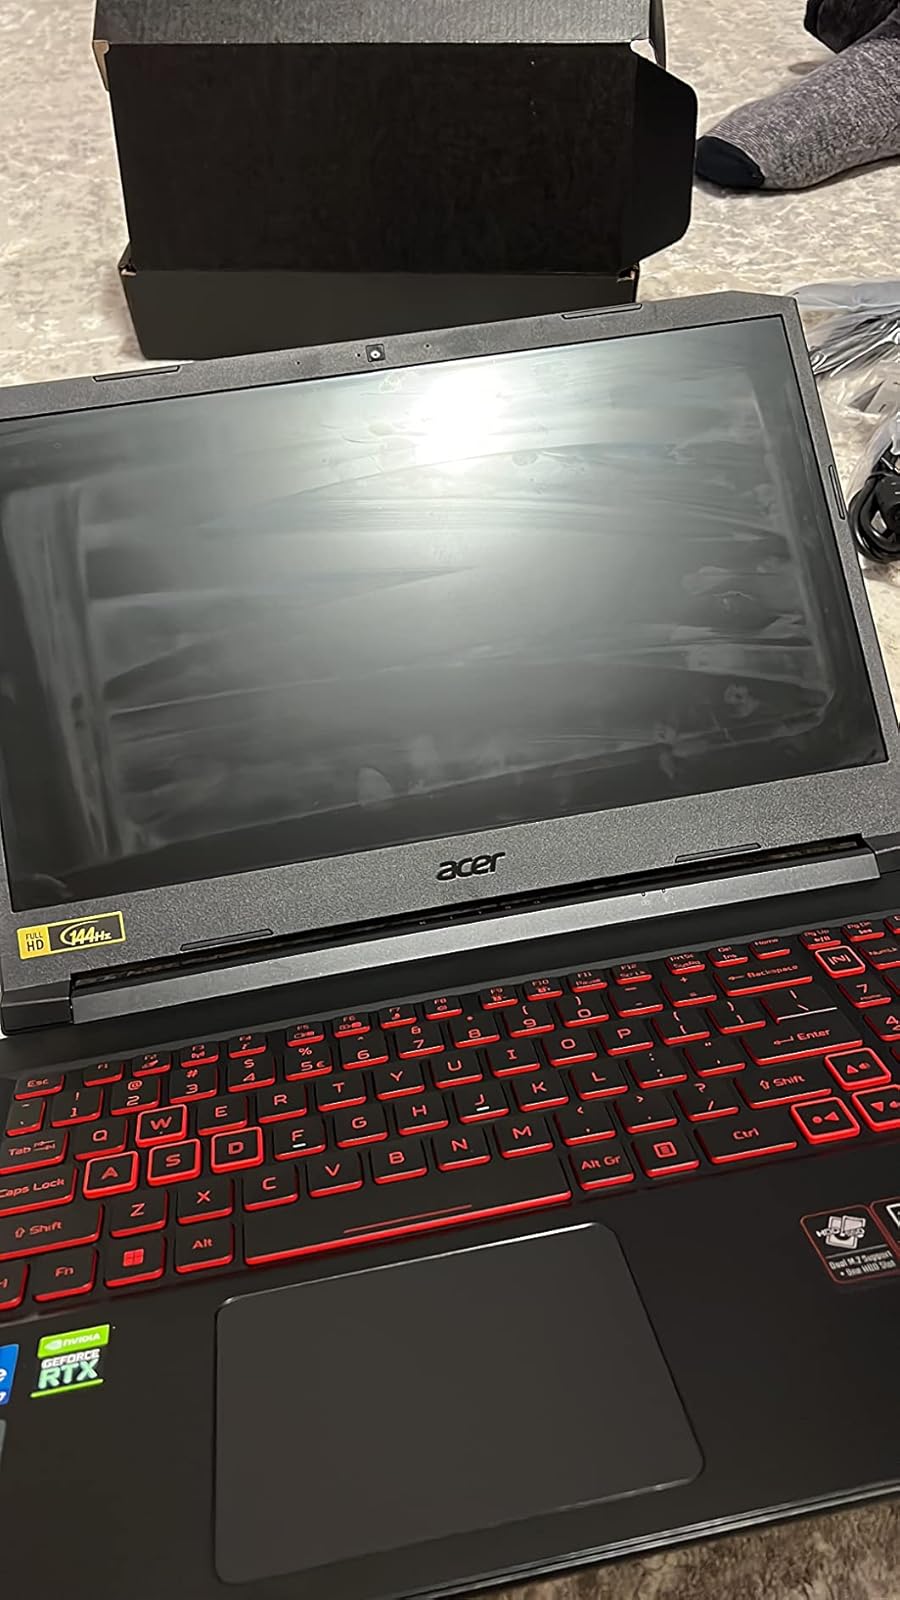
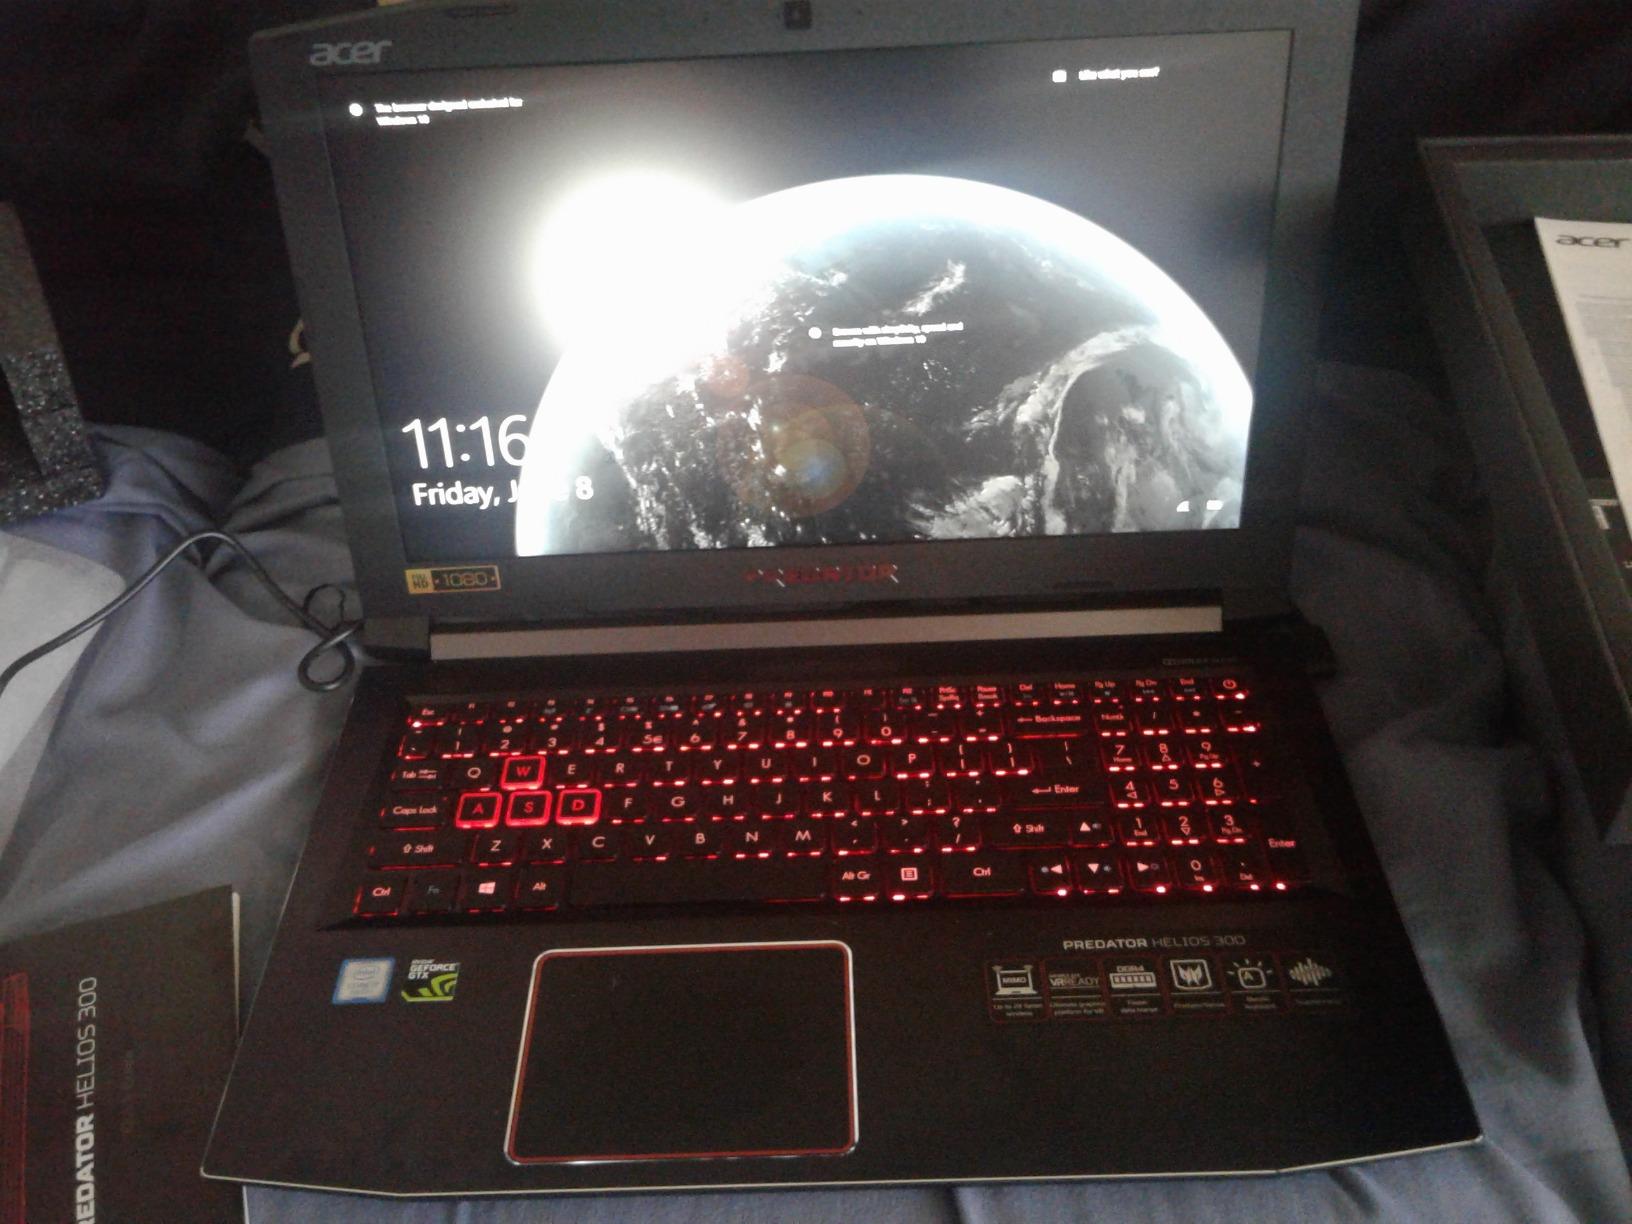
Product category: laptop
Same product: no